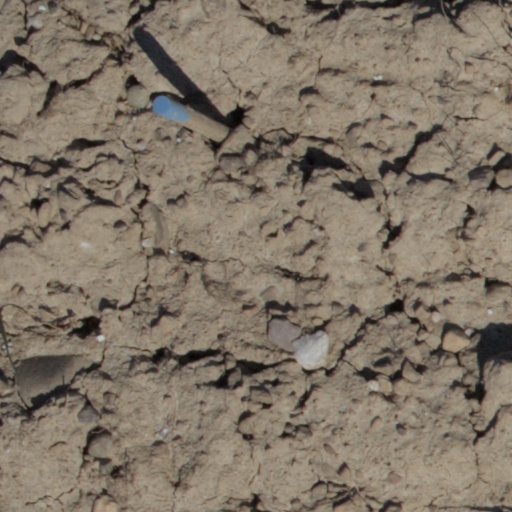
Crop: wheat